Haim Nathan Dembitzer

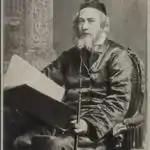
Haim Nathan Dembitzer

Haim Nathan Dembitzer (29 June 1820 – 20 November 1892) was a Polish Galician rabbi and historian.